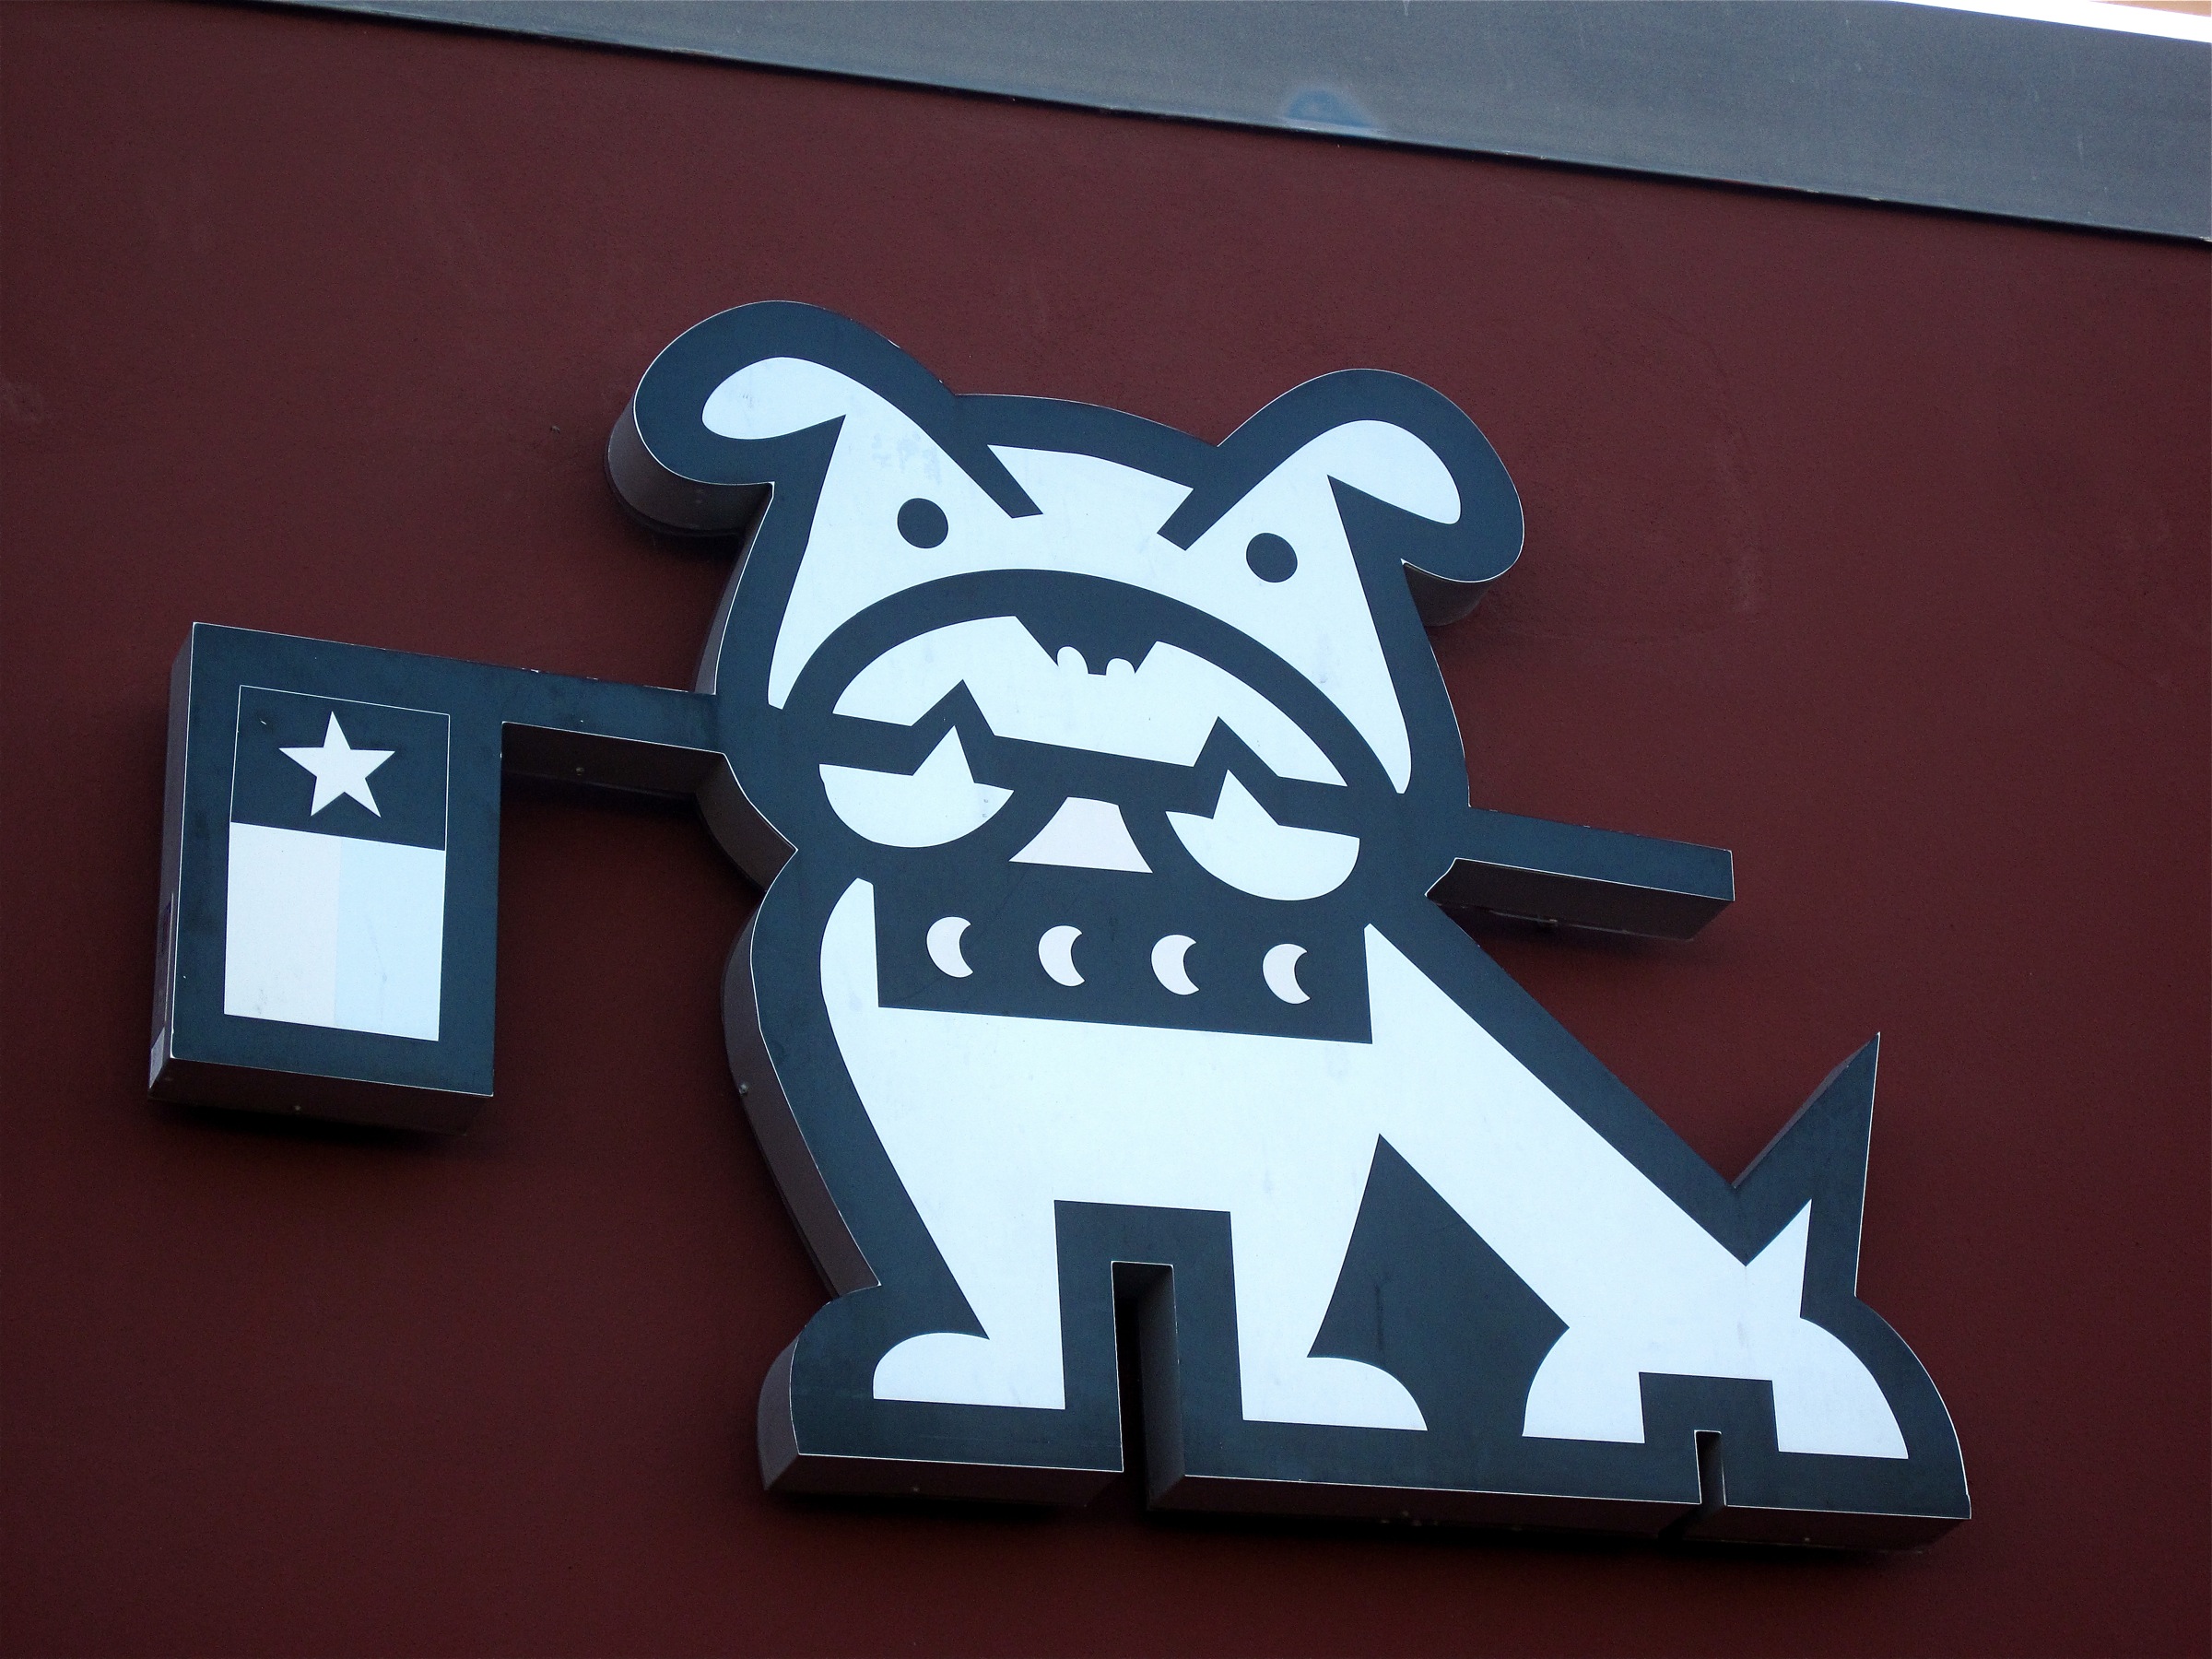
number, sign, symbol, blue, signage, brand, font, art, illustration, austin, dogsign, house numbering